Greater Poland

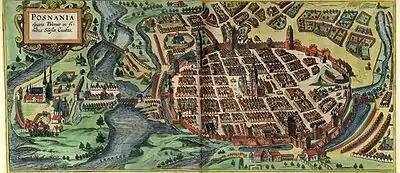
View of Poznań,

In the reunited kingdom, and later in the Polish–Lithuanian Commonwealth, the country came to be divided into administrative units called voivodeships. In the case of the Greater Poland region these were Poznań Voivodeship and Kalisz Voivodeship. The Commonwealth also had larger subdivisions known as , one of which was named Greater Poland. However, this covered a larger area than the Greater Poland region itself, also taking in Masovia and Royal Prussia. (This division of Crown Poland into two entities called Greater and Lesser Poland had its roots in the Statutes of Casimir the Great of 1346–1362, where the laws of "Greater Poland" – the northern part of the country – were codified in the Piotrków statute, with those of "Lesser Poland" in the separate Wiślica statute.)